French invasion of Russia

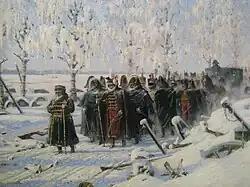
Napoleon's retreat, surrounded by the Old Guards after the Battle of Krasnoi. Painting by Vasily Vereshchagin

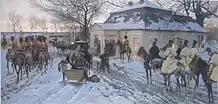
Painting "Napoleon in Smorgon" by Zygmunt Rozwadowski

As the Tsar remained unresponsive and Napoleon took advantage of the unusually fine and warm weather lasting into October, he lingered in Moscow beyond his welcome. After five weeks, the French Army finally left the city on 19 October, a rainy day. With them came circa 40,000 wagons and carts full of loot. Despite still numbering 108,000 strong, Napoleon's forces suffered a significant blow with the near-destruction of Murat's cavalry in the Battle of Tarutino. Lacking clear direction or adequate supplies, the army began its retreat from the region, facing the prospect of even worse disasters ahead. Napoleon traveled along the Old Kaluga road, heading south in search of untouched, prosperous territories. His goal was to avoid the destruction caused on the previous eastward march, opting instead for alternative routes, particularly the westward path through Medyn. Evading Kutuzov became Napoleon's main priority, but he encountered an obstacle in his progress.